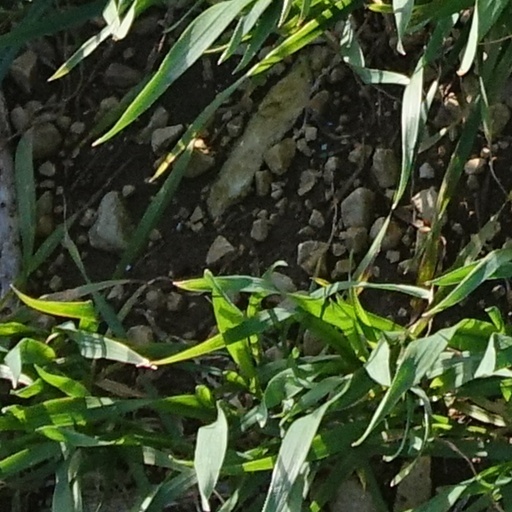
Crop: wheat